Malik Saad

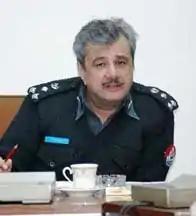
Deputy.IG Malik Saad

Malik Muhammad Saad Khan Shaheed (19 May 1959 – 27 January 2007), was one-star rank senior police officer, engineer, and former Chief Capital City Police Officer (CCPO) of Peshawar, North-West Frontier Province, Pakistan. He was in charge of security in the provincial capital of Peshawar. He was killed in a suicide bomb attack while on duty reviewing security arrangements during a Shia procession during the Islamic month of Muharram on 27 January 2007.